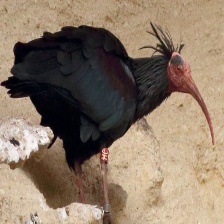
Species: BALD IBIS
Scientific name: GERONTICUS EREMITA